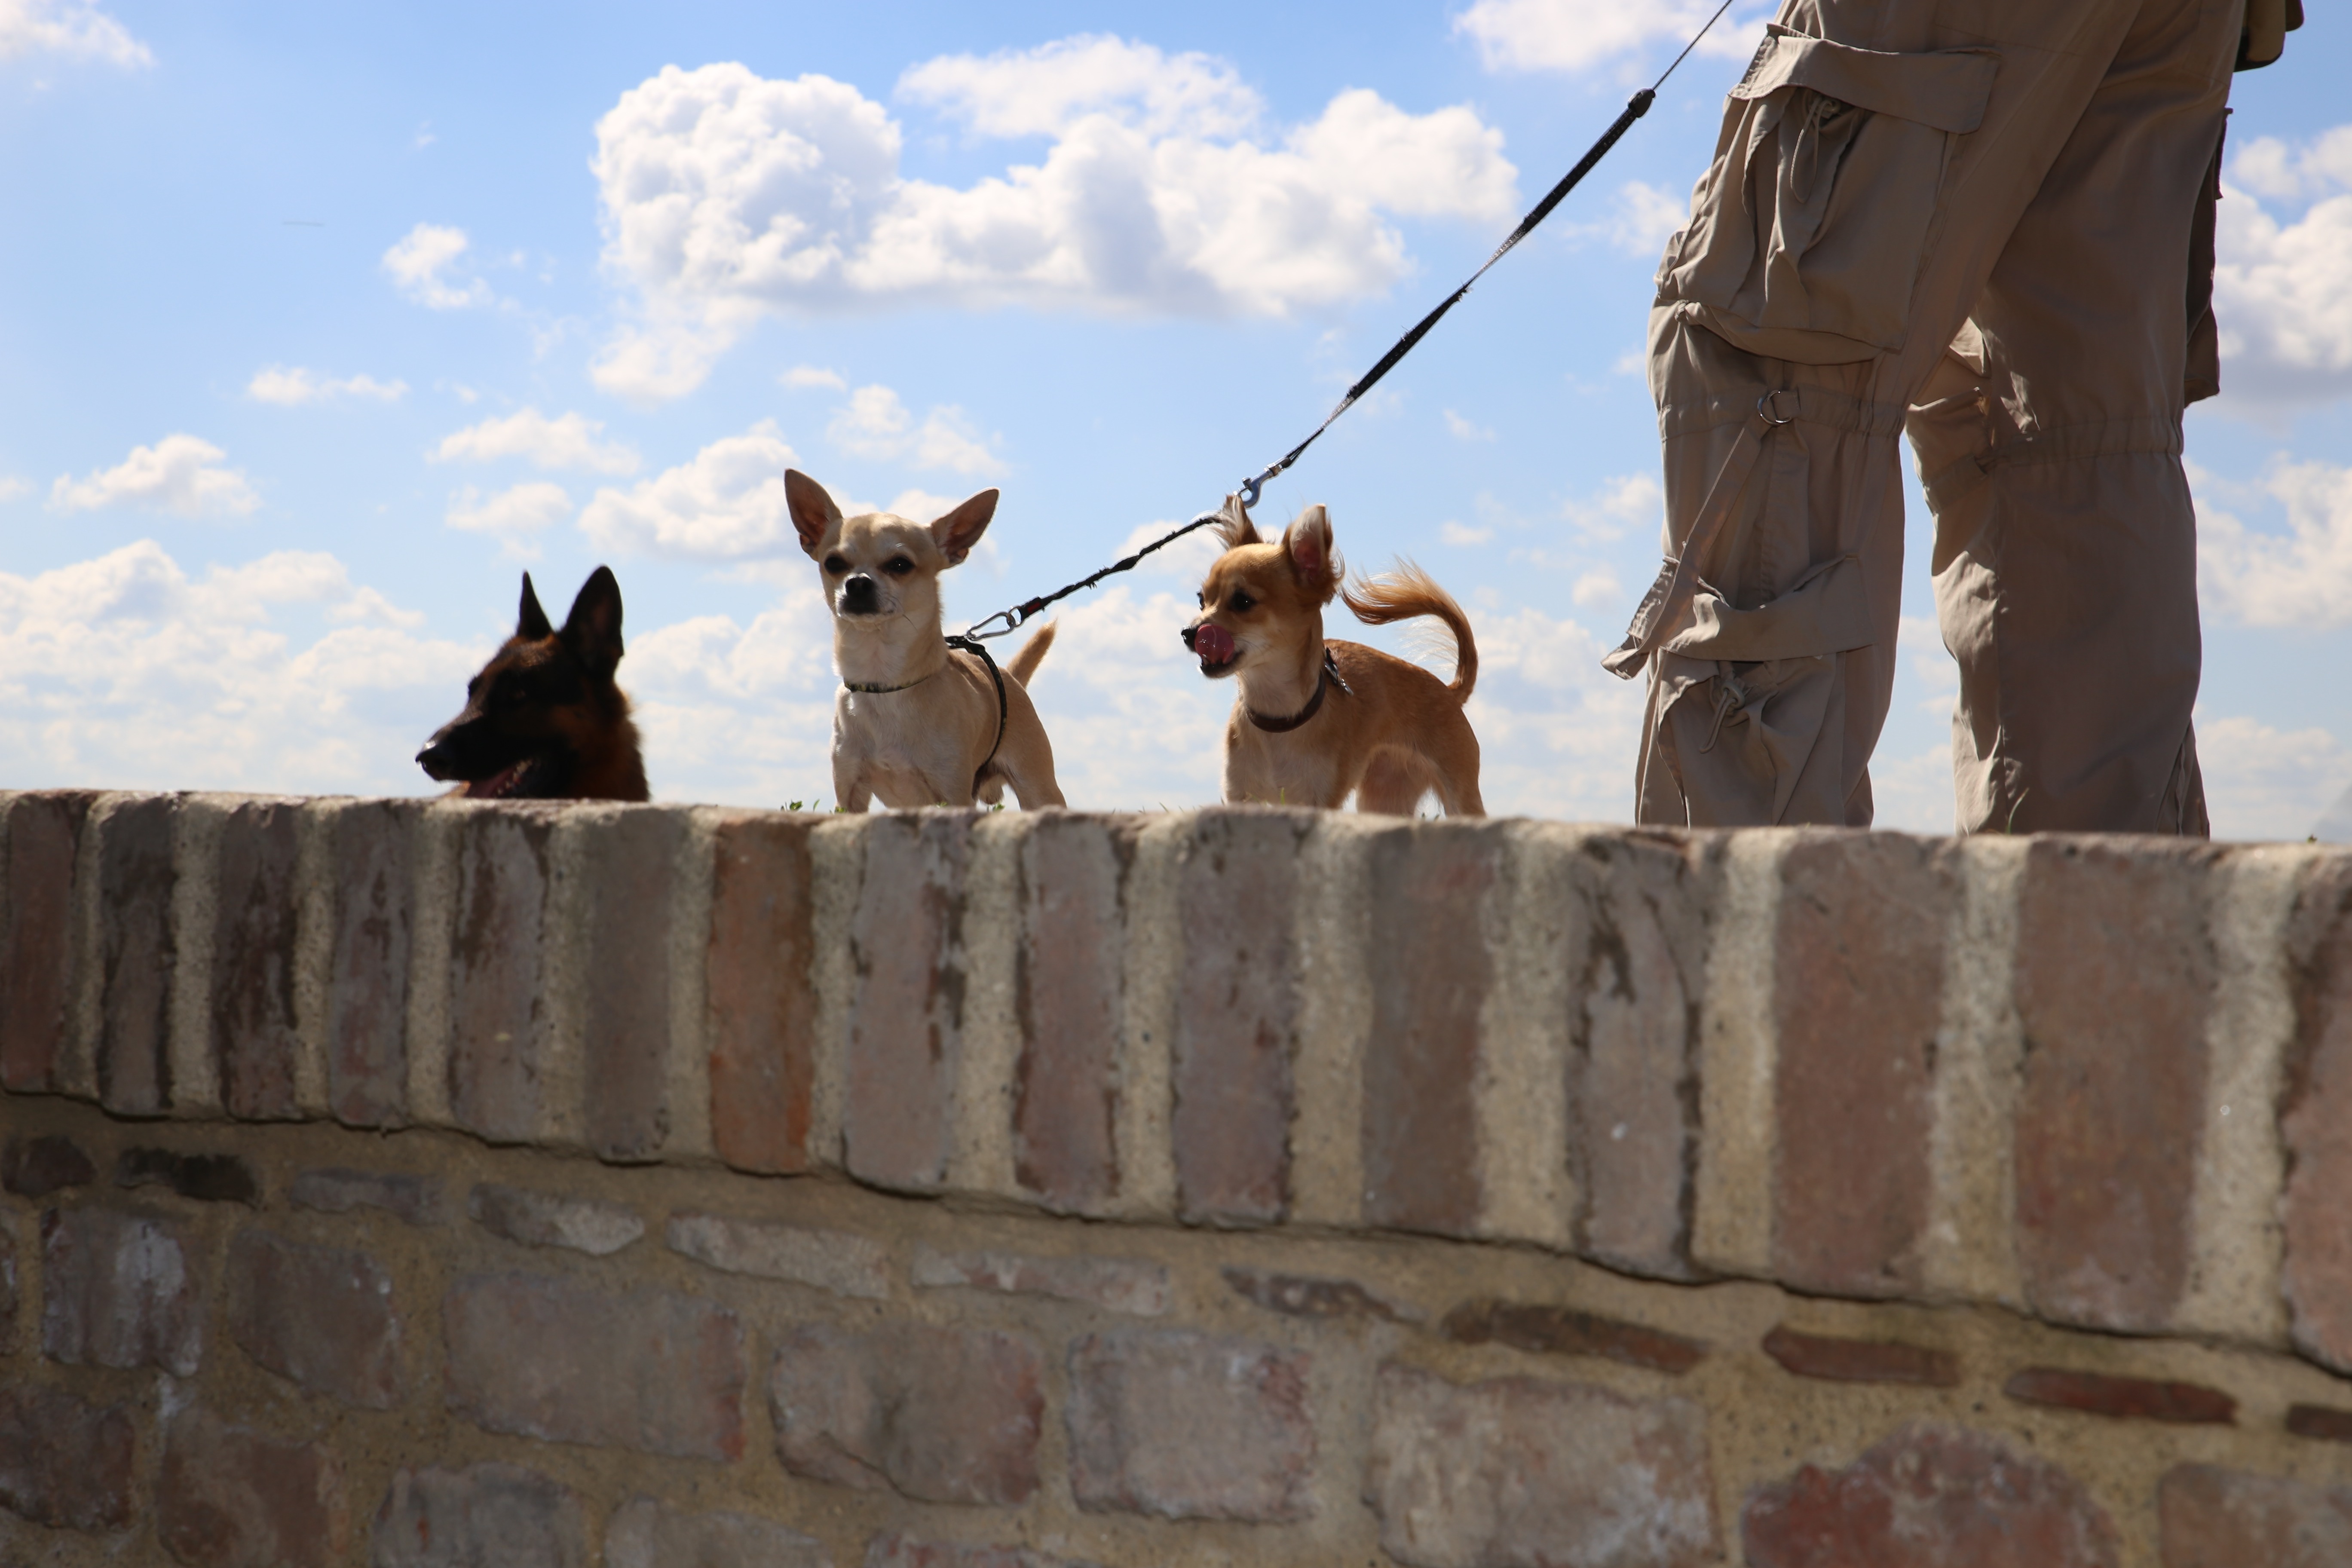
sky, adventure, wall, monument, vacation, autumn, tourism, brick wall, blue sky, german shepherd, outside, dogs, temple, little, chihuahua, reflections, big, beautiful